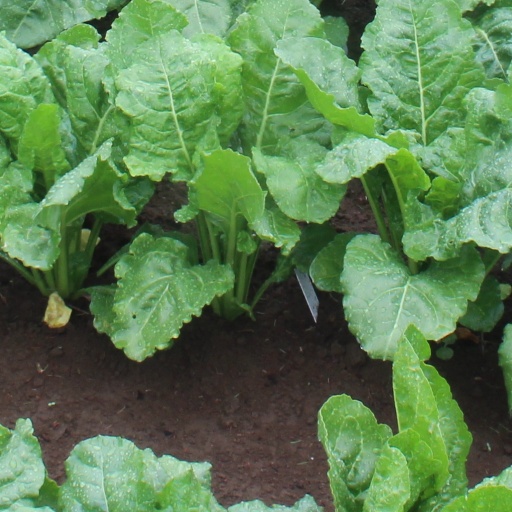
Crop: sugar beet